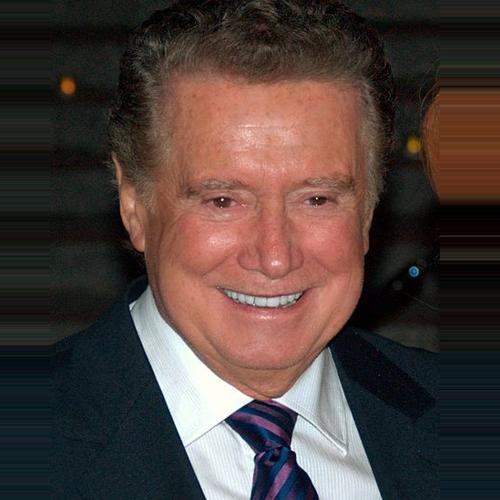
Age: 77